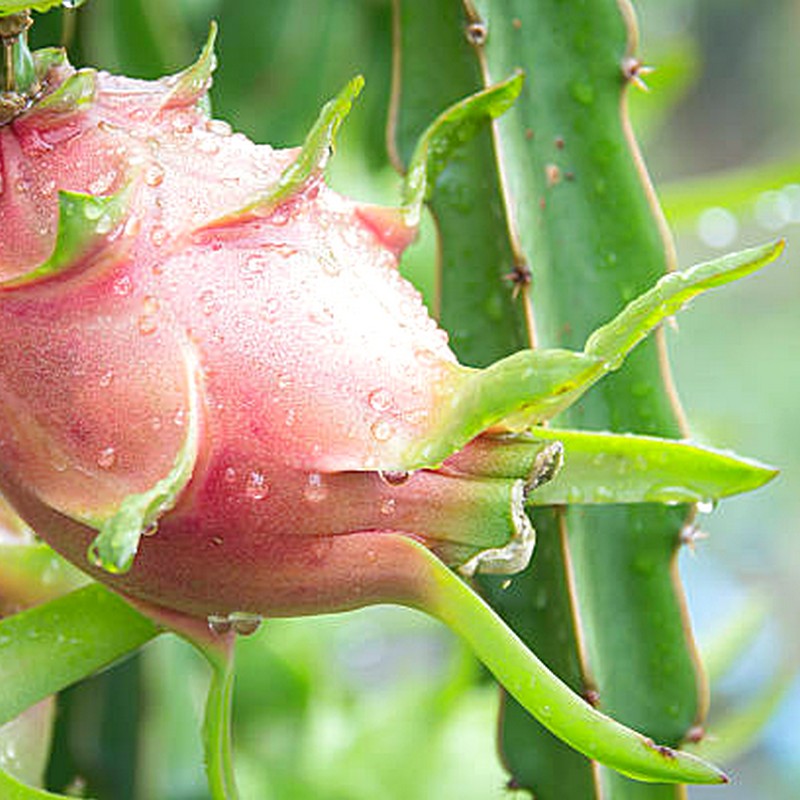
Label: Fresh Dragon Fruit